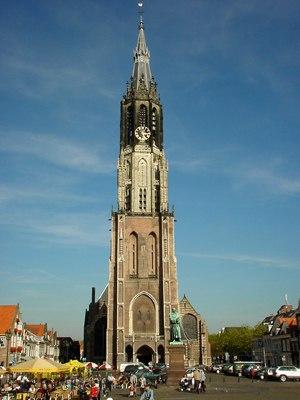
Johannes ou Jan Van der Meer, dit Vermeer ou Vermeer de Delft, baptisé à Delft le 31 octobre 1632, et inhumé dans cette même ville le 15 décembre 1675, est un peintre baroque néerlandais.
Mausolée royal de Maurétanie, nécropole des anciens rois de Maurétanie